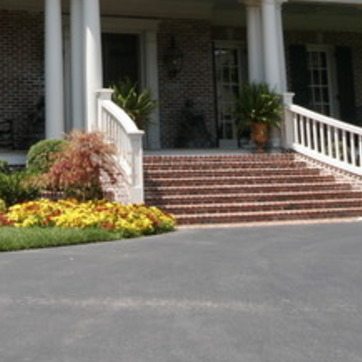
Material: brick